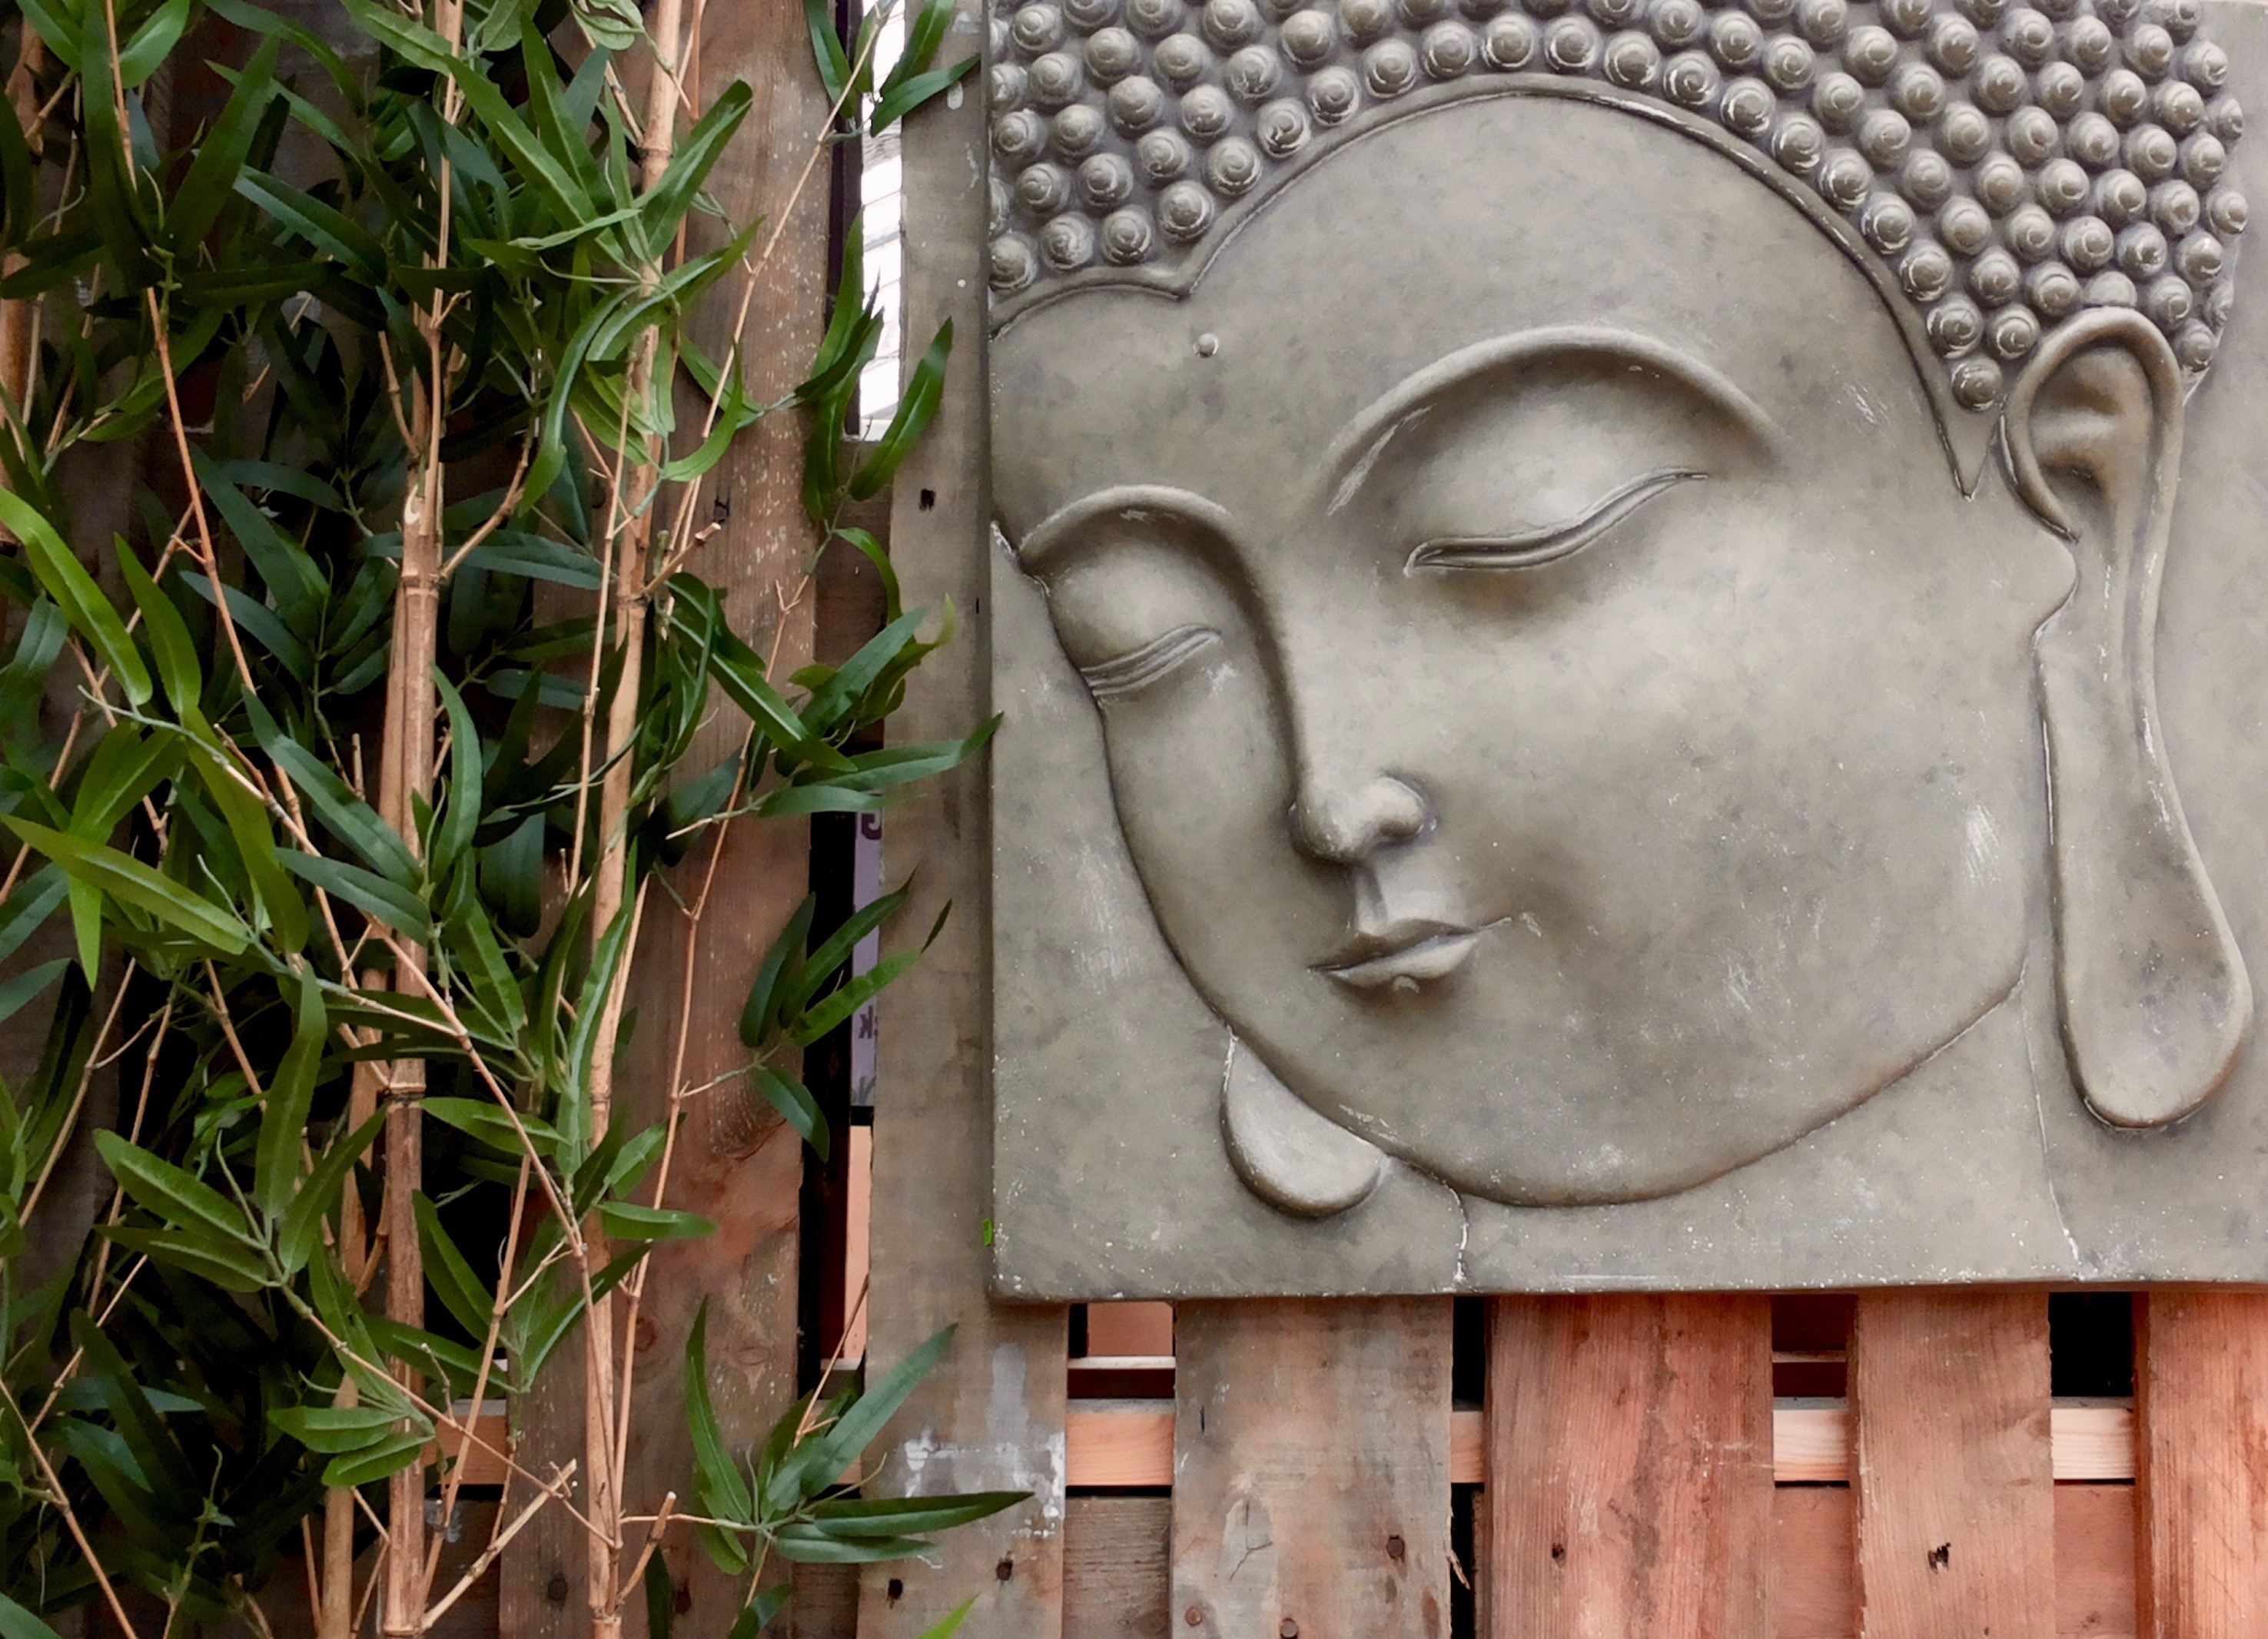
monument, statue, buddhism, religion, asia, thailand, sculpture, art, temple, mural, buddha, carving, bamboo, stone relief, fern stlich, ancient history